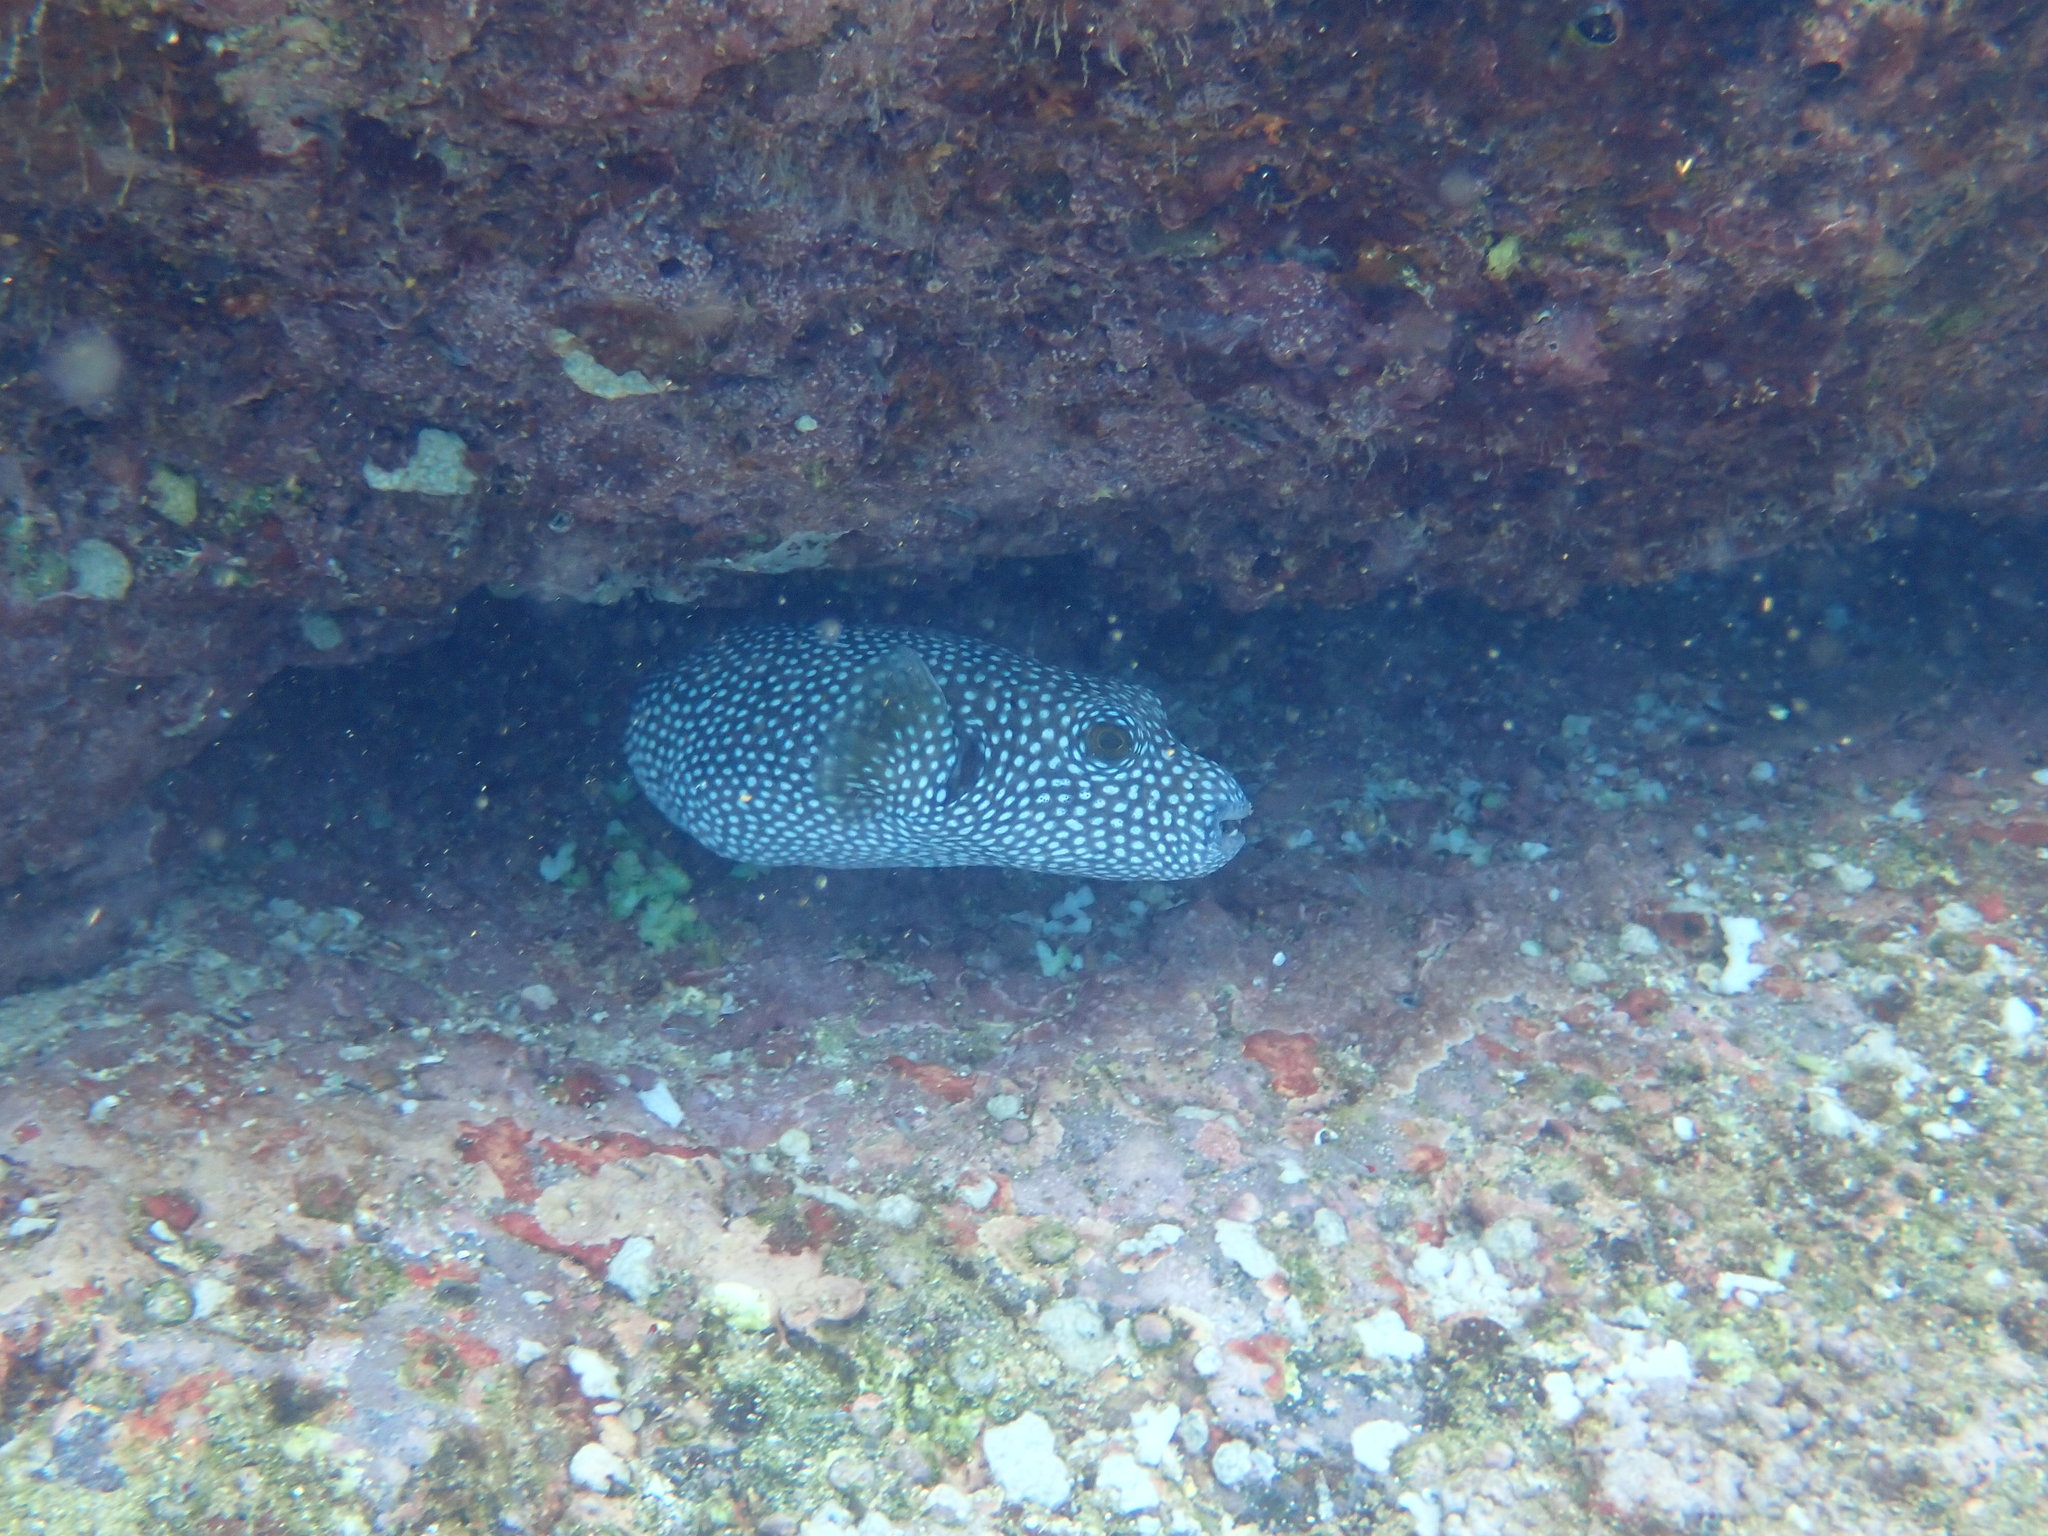
Arothron meleagris (Guineafowl Puffer)